Mozambique

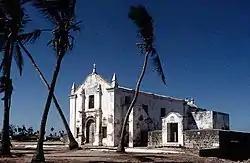
Detail of the Island of Mozambique, former capital in Northern Mozambique and prominent in the country's history

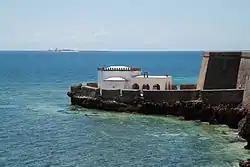
Chapel of Nossa Senhora de Baluarte

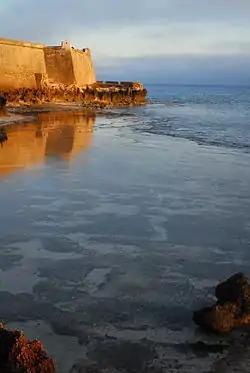
Fort São Sebastião

The Island of Mozambique after which the country is named, is a small coral island at the mouth of Mossuril Bay on the Nacala coast of northern Mozambique, first explored by Europeans in the late 15th century.